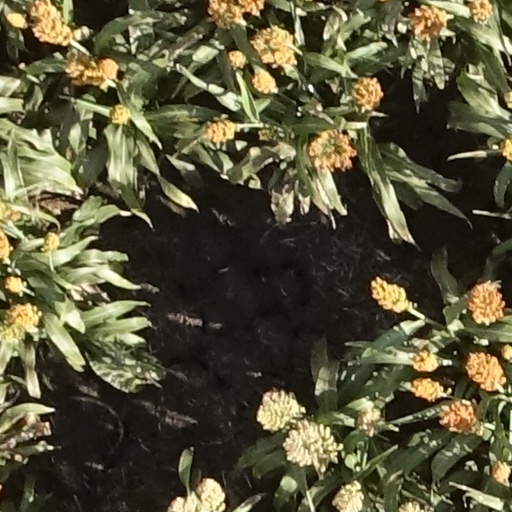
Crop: sorghum